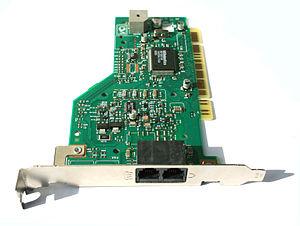
Une carte fax ou modem fax permet à un ordinateur de transmettre et de recevoir des documents télécopiés depuis une ligne fax. Un modem fax est un type de modem de données, il est à l'origine conçu pour transmettre et recevoir uniquement des documents vers et à partir d'un télécopieur ou d'une autre carte fax. Certains modems fax peuvent cumuler leurs fonctions avec celui d'un modem de données. Comme avec d'autres types de modem, les modems fax peuvent être internes ou externes. Les modems fax internes sont souvent appelés cartes fax.